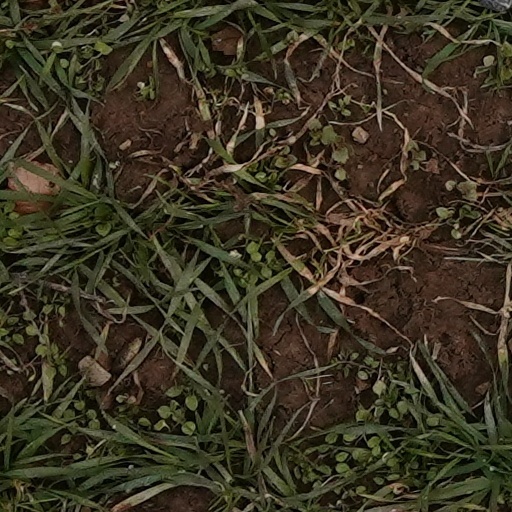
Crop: wheat